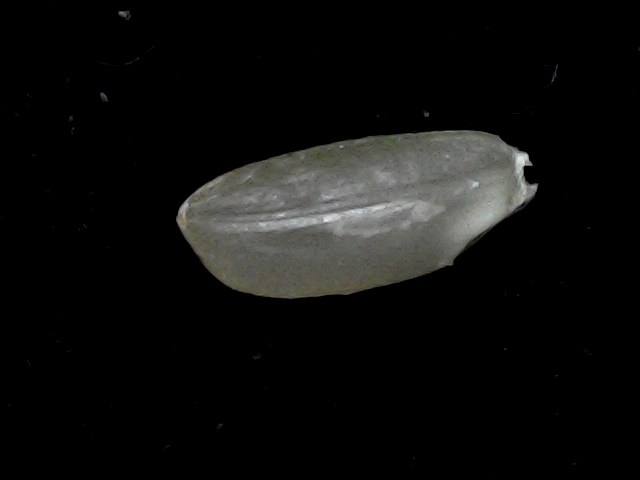
Rice variety: BD39